No. 85 Group RAF

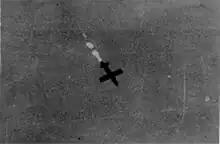
V-1 in flight over Antwerp

Airstrip B1 (550 m at Asnelles) was completed on D + 1 (7 June), and the first ALG (B2 at Bazenville) on 13 June.